Queen Fumi

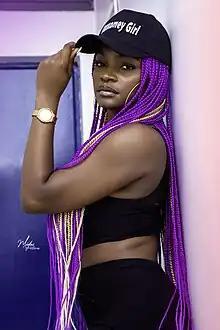
Queen Fumi, 2022

Queen Fumi (born Fumilayo Raim) is a Beninese musician who debuted with her first single "Romantic Boy" in 2016. She released songs such as "Zero" and "Madame" in the first and latter parts of 2018, and "Coco" in the first part of 2019 respectively. Her latest collaboration with Gabonese musician Tina, titled "Affaire de Boy," has "further catapulted her into additional notoriety and gained her more audience in other parts of Africa and beyond".